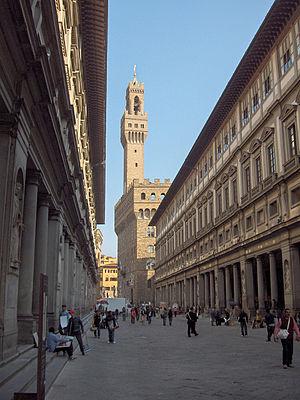
Florence est la huitième ville d'Italie par sa population, capitale de la région de Toscane et siège de la ville métropolitaine de Florence.